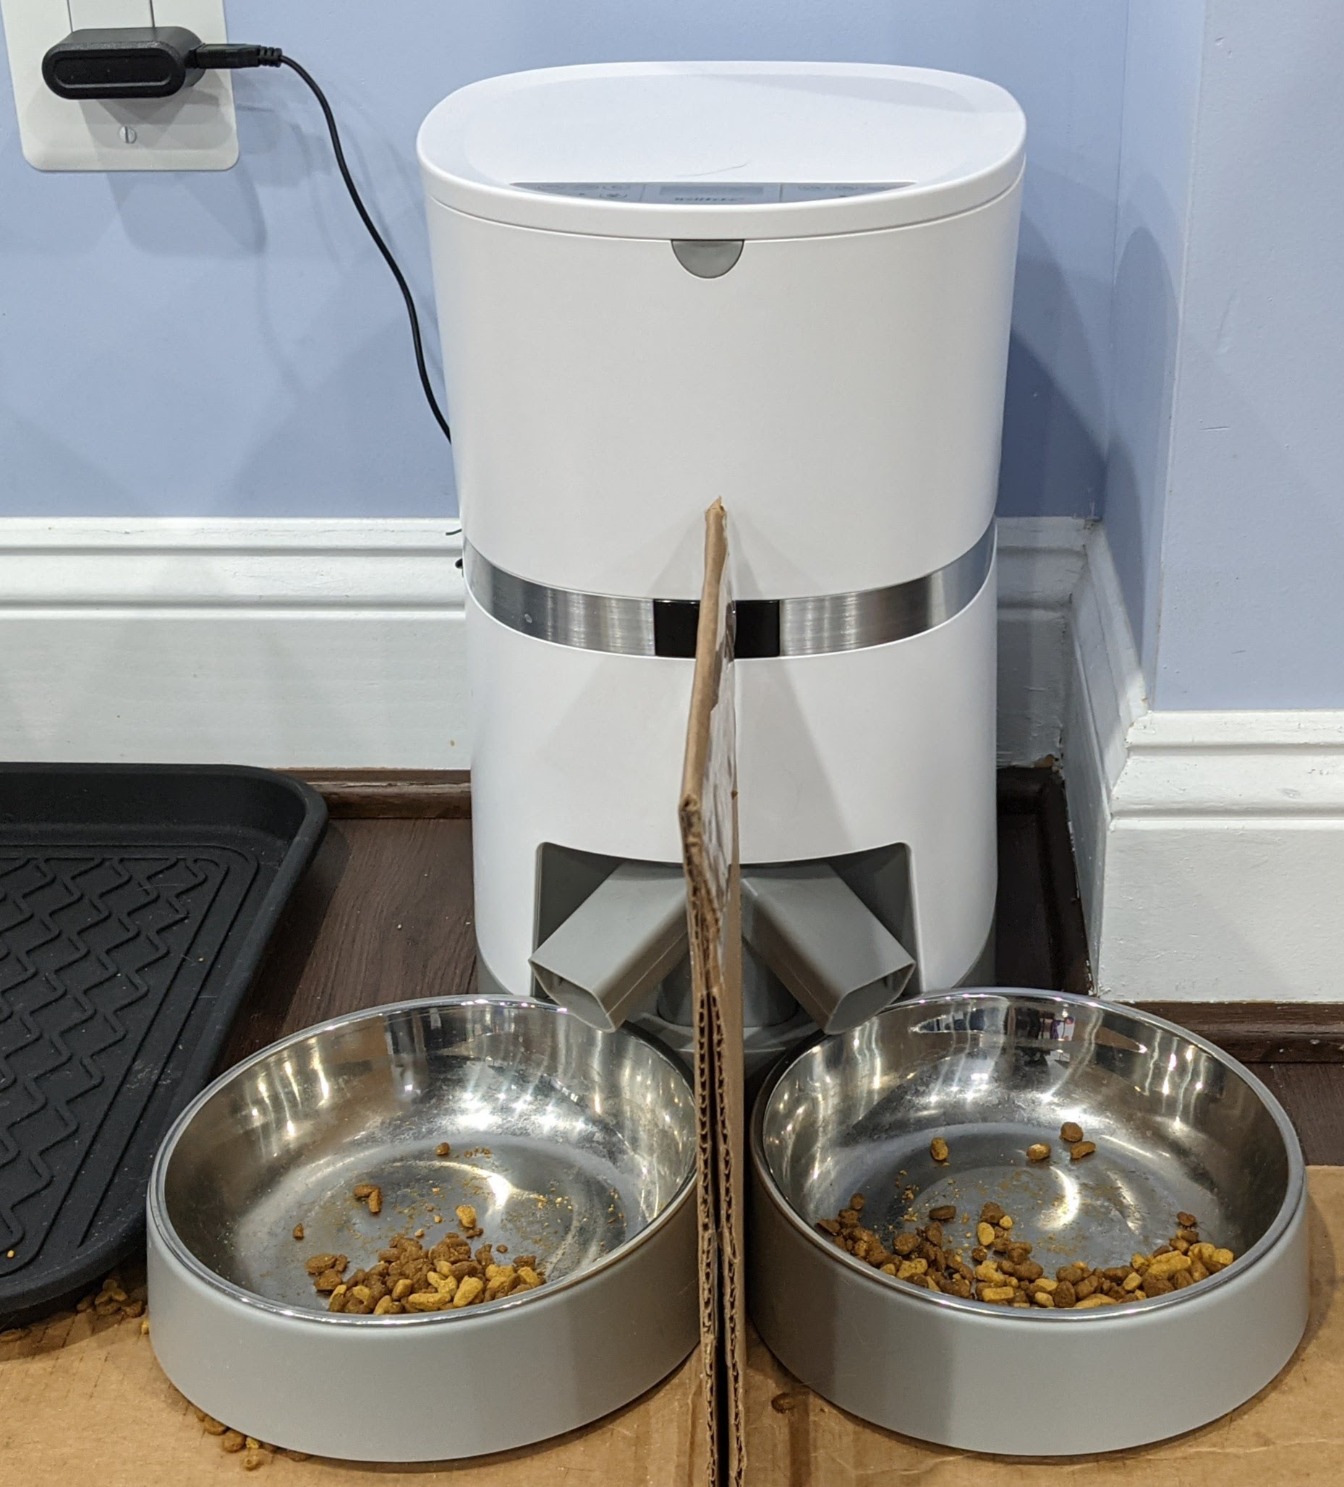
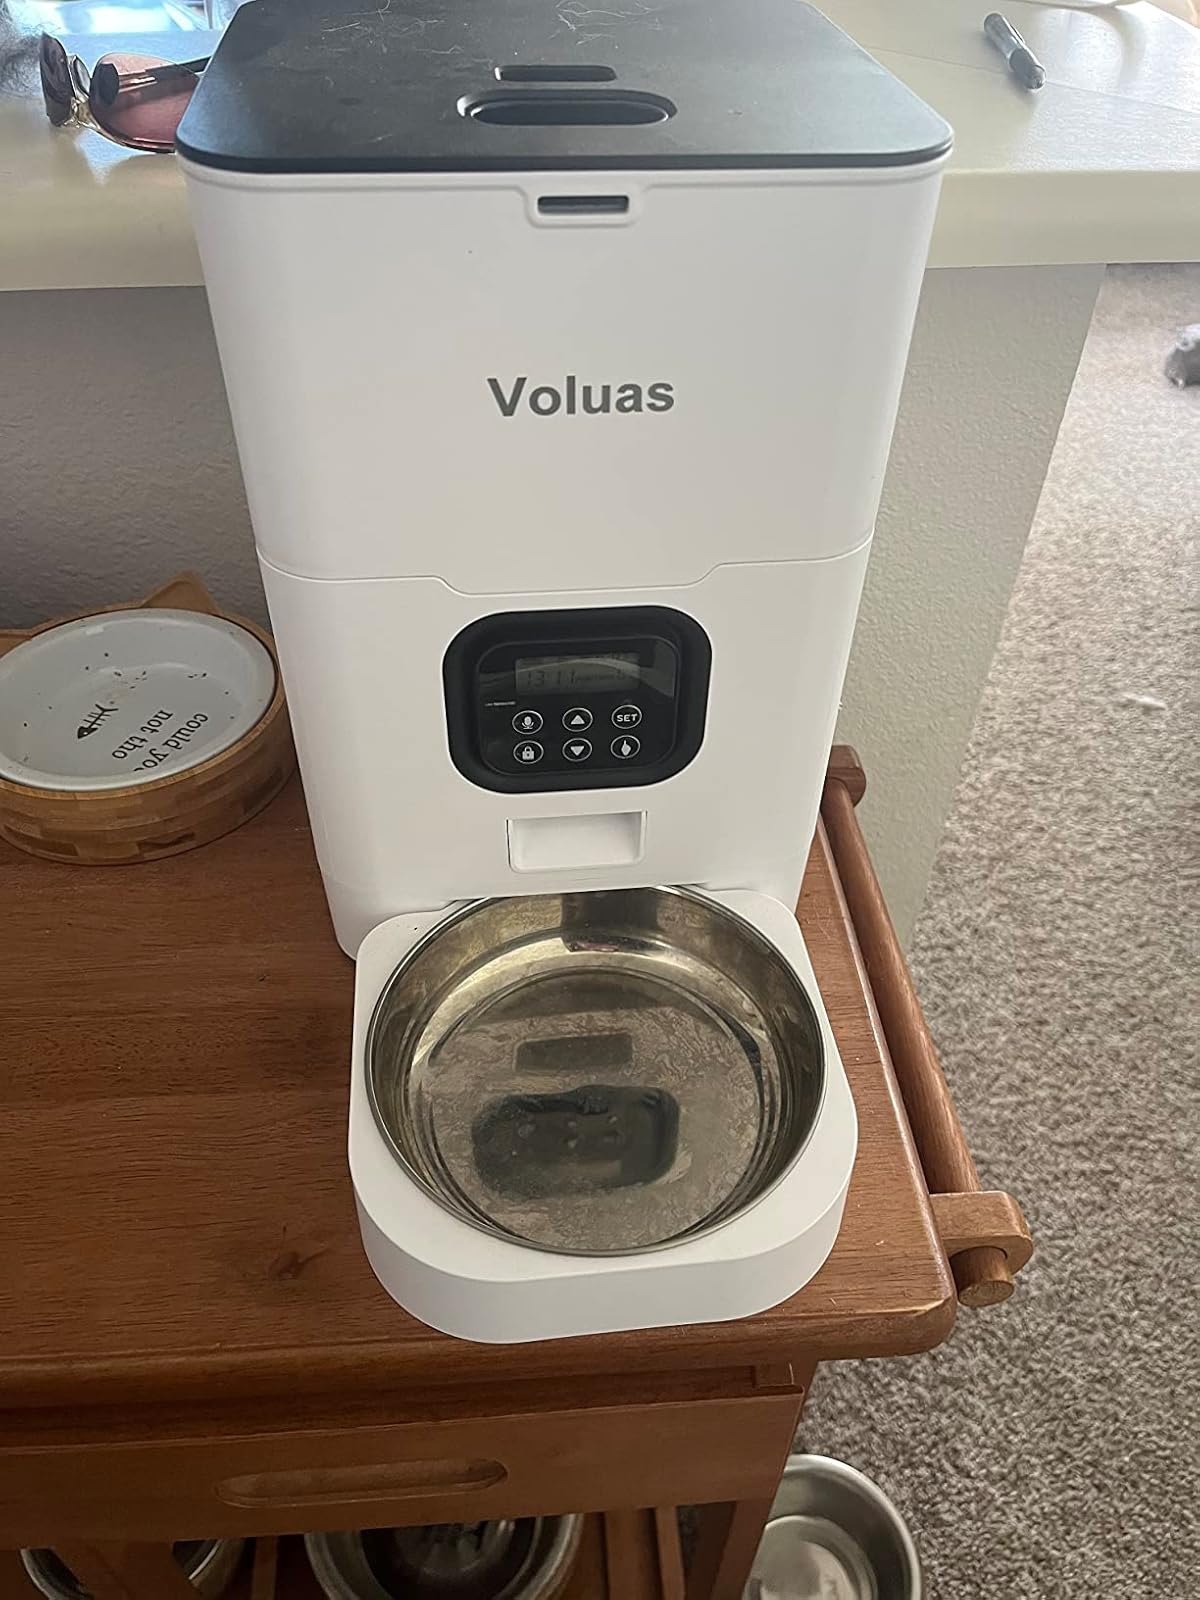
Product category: items_feeder
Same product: no